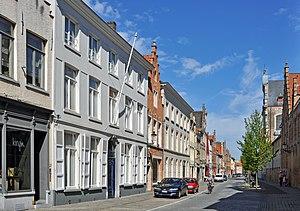
Bruges (Belgique)